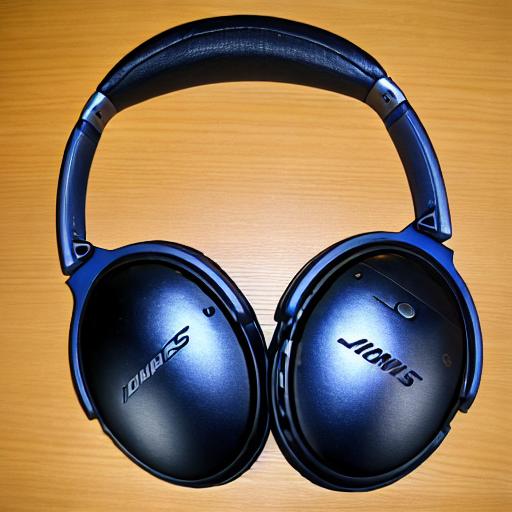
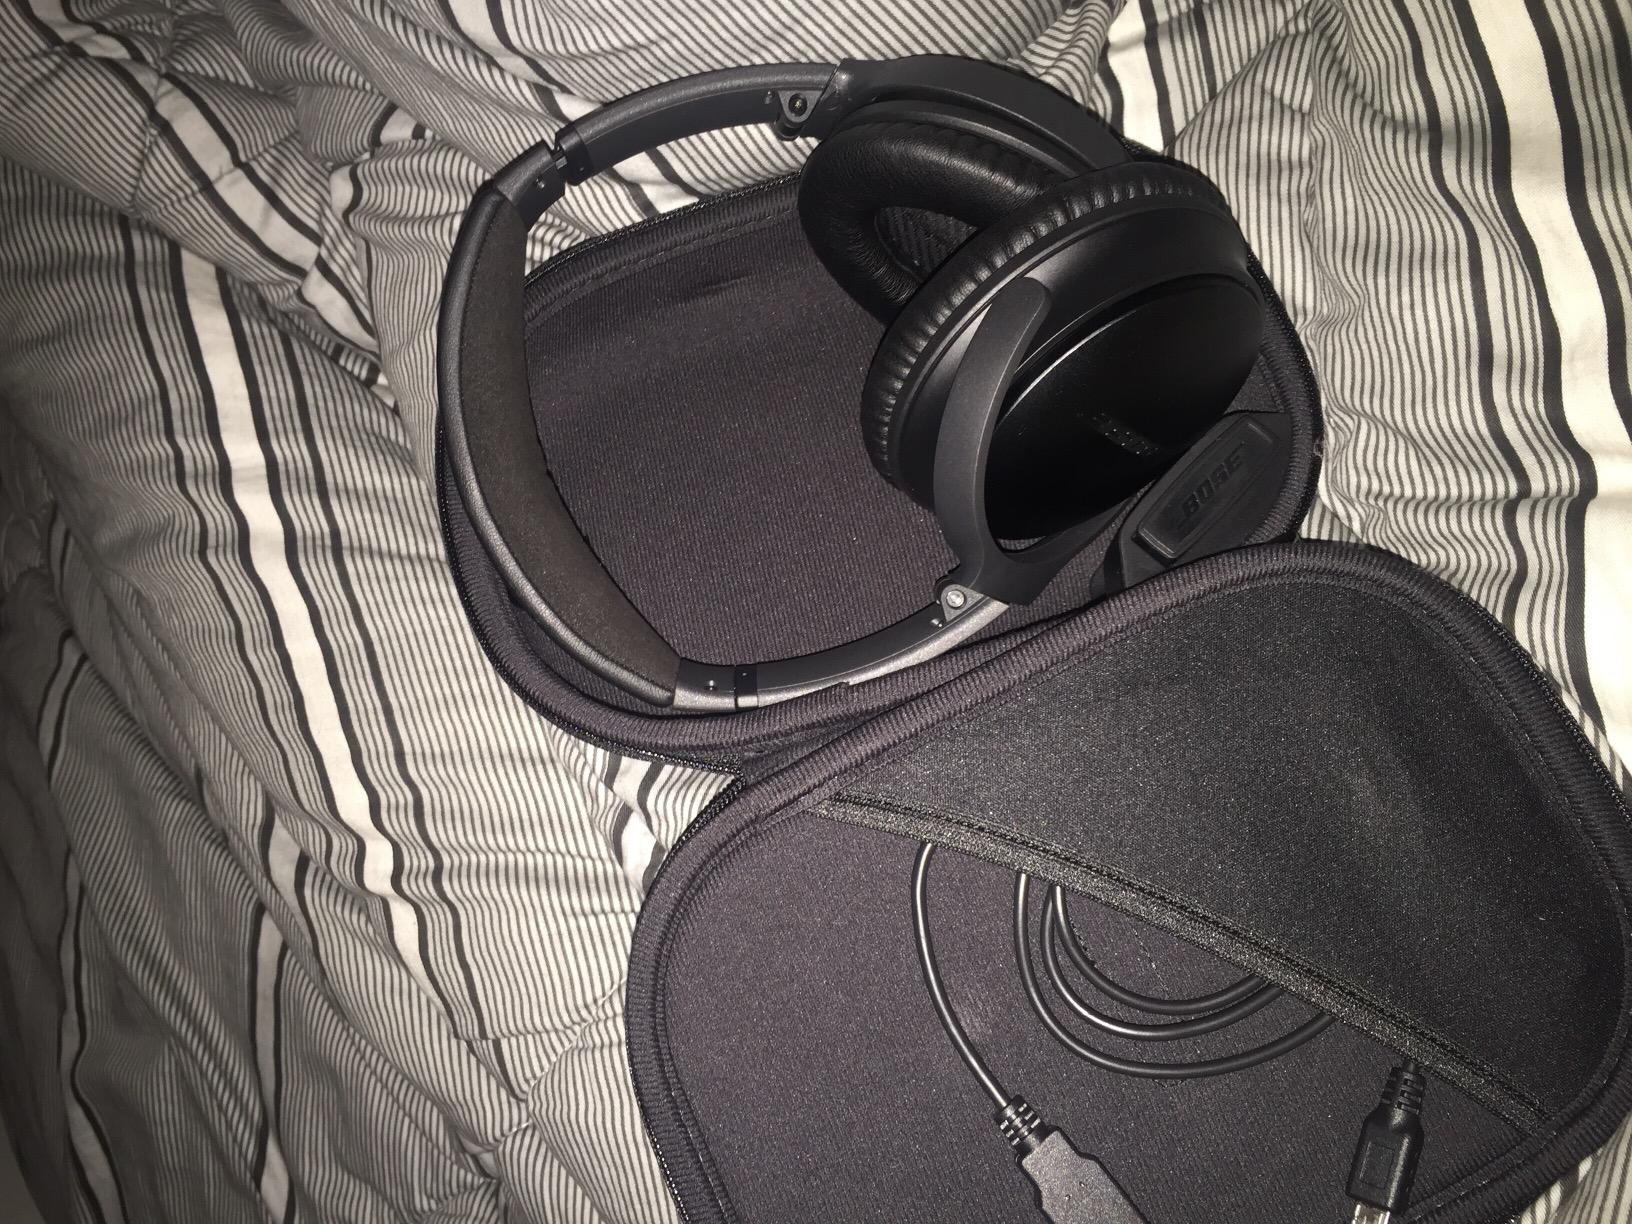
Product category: headphones
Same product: no